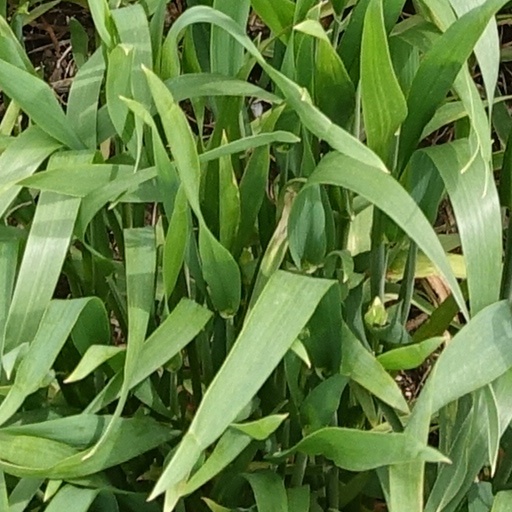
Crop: wheat